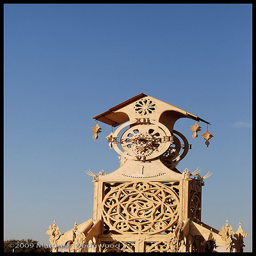
A large ornate structure is shown in this photo.
A wooden clock with intricate carving is shown outdoors.
an outdoor shot of a clock on a building
A sand colored building with a clock built into it.
A clock tower is standing in the middle of the photo.